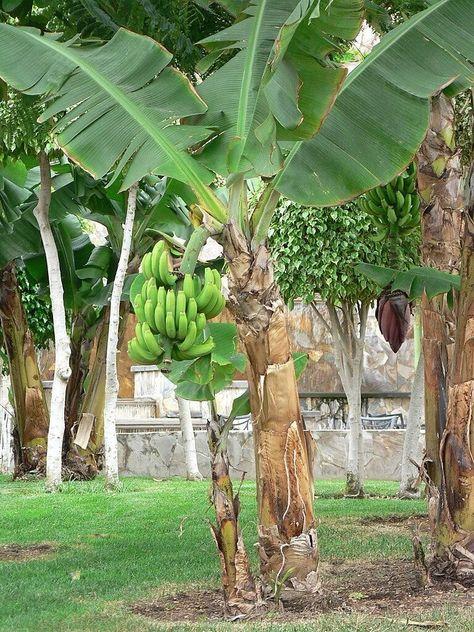
Wakulima wa mazao katika shamba kubwa la mazao eneo la mashambani, huku pakiwa pamelimwa mazao ya ndizi yaliyokomaa vizuri katika mgomba ulioshina vizuri mazao hayo.